Goldband fusilier

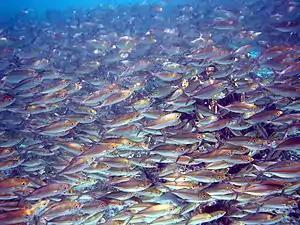
School of "Pterocaesio chrysozona" in Papua New Guinea

The gold-band fusilier (Pterocaesio chrysozona) also known as the yellow-band fusilier or black-tipped fusilier, is a species of marine ray-finned fish, a fusilier belonging to the family Caesionidae. It is widespread around reefs in the Indo-West Pacific region.